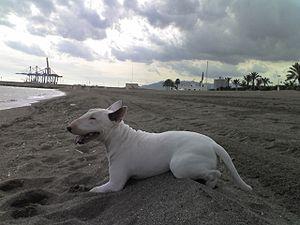
Baxter est un film fantastique français réalisé par Jérôme Boivin, sorti en 1989.